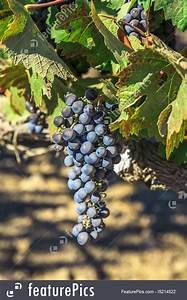
Label: grape